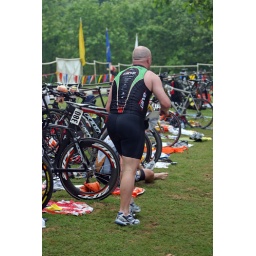
June 1st LR Sprint TRI with the swim in the ski lake and the bike and run on the NLR River trail